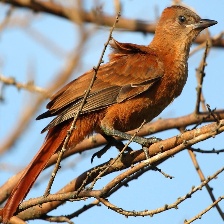
Species: CAATINGA CACHOLOTE
Scientific name: PSEUDOSEISURA CRISTAT